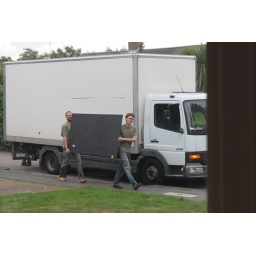
sheets for cabinet door fronts and worktops made from recycled coffee cups - supplied by smile plastics -thankyou